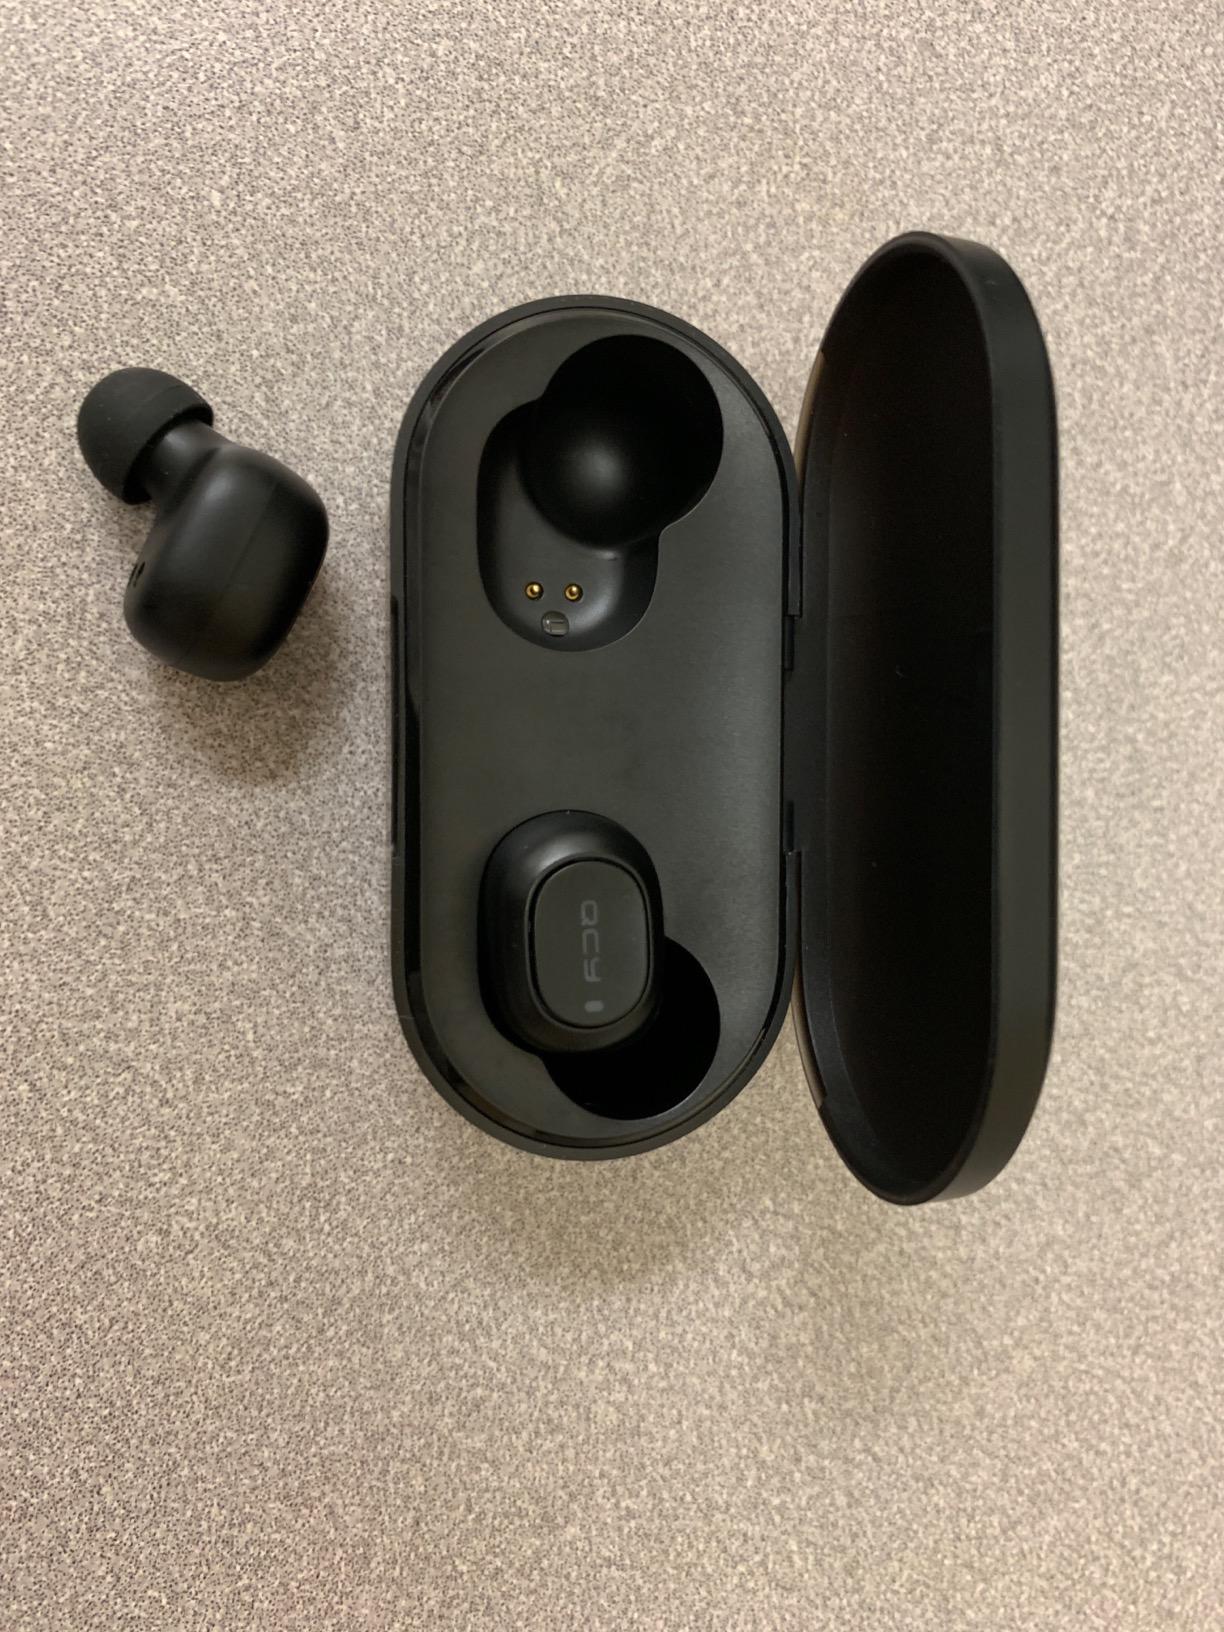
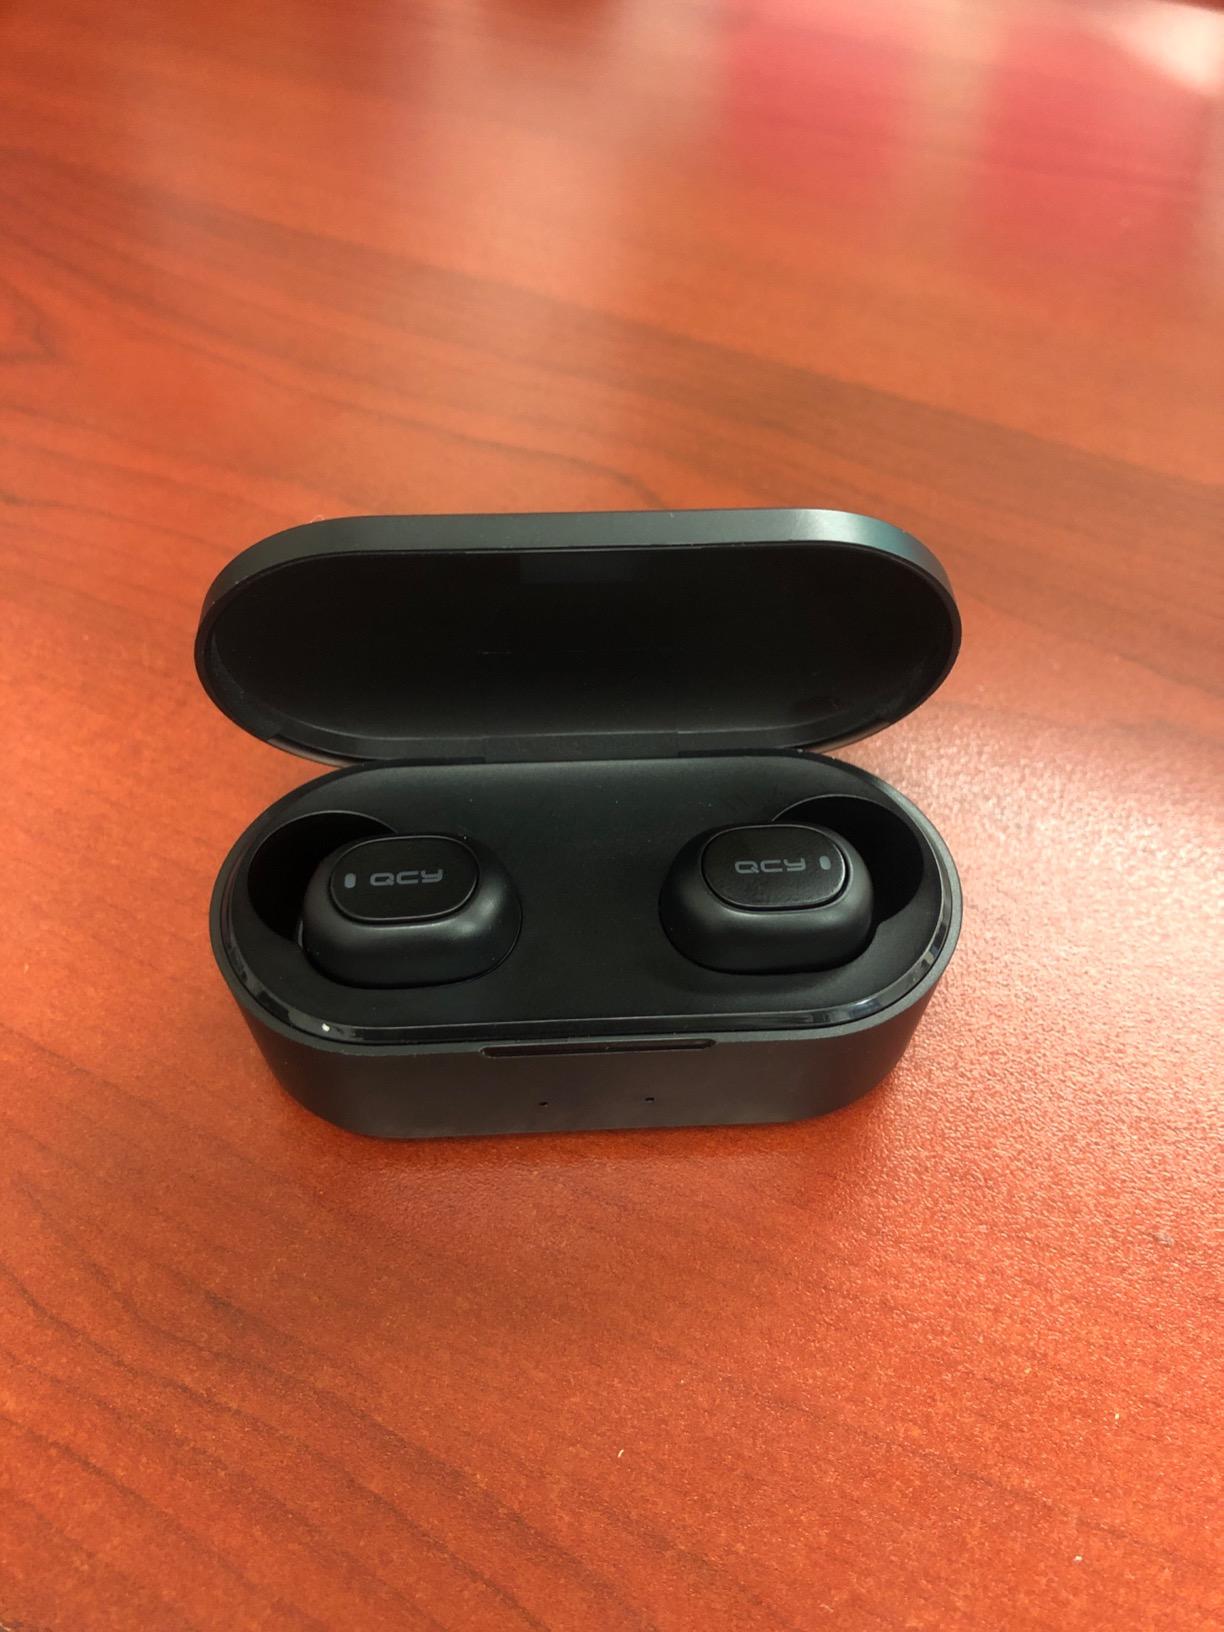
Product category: earbuds
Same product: yes